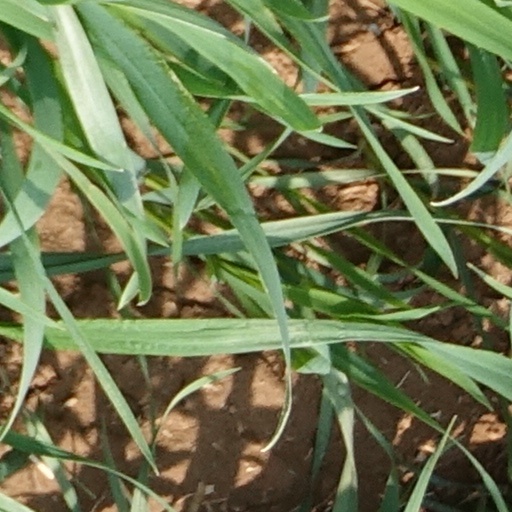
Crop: wheat